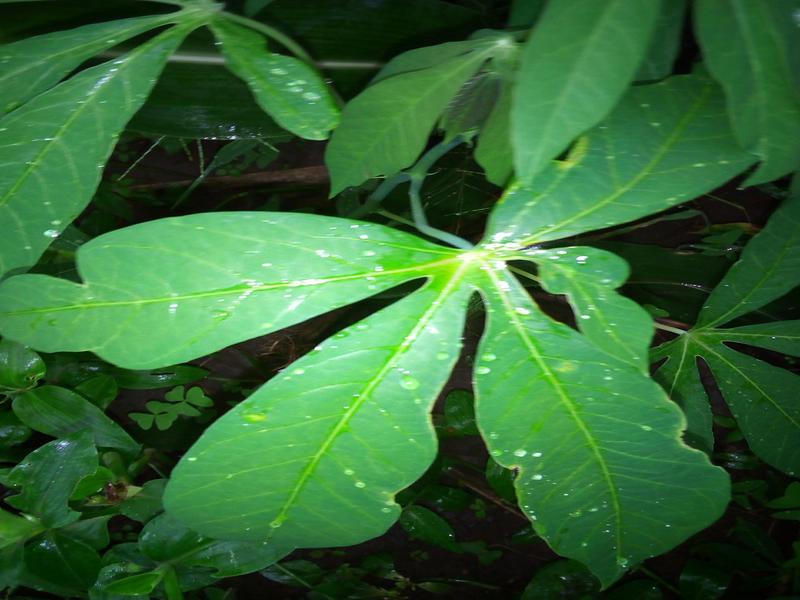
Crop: cassava
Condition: healthy